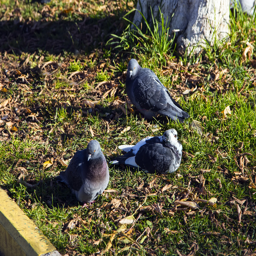
common blue - gray doves in person